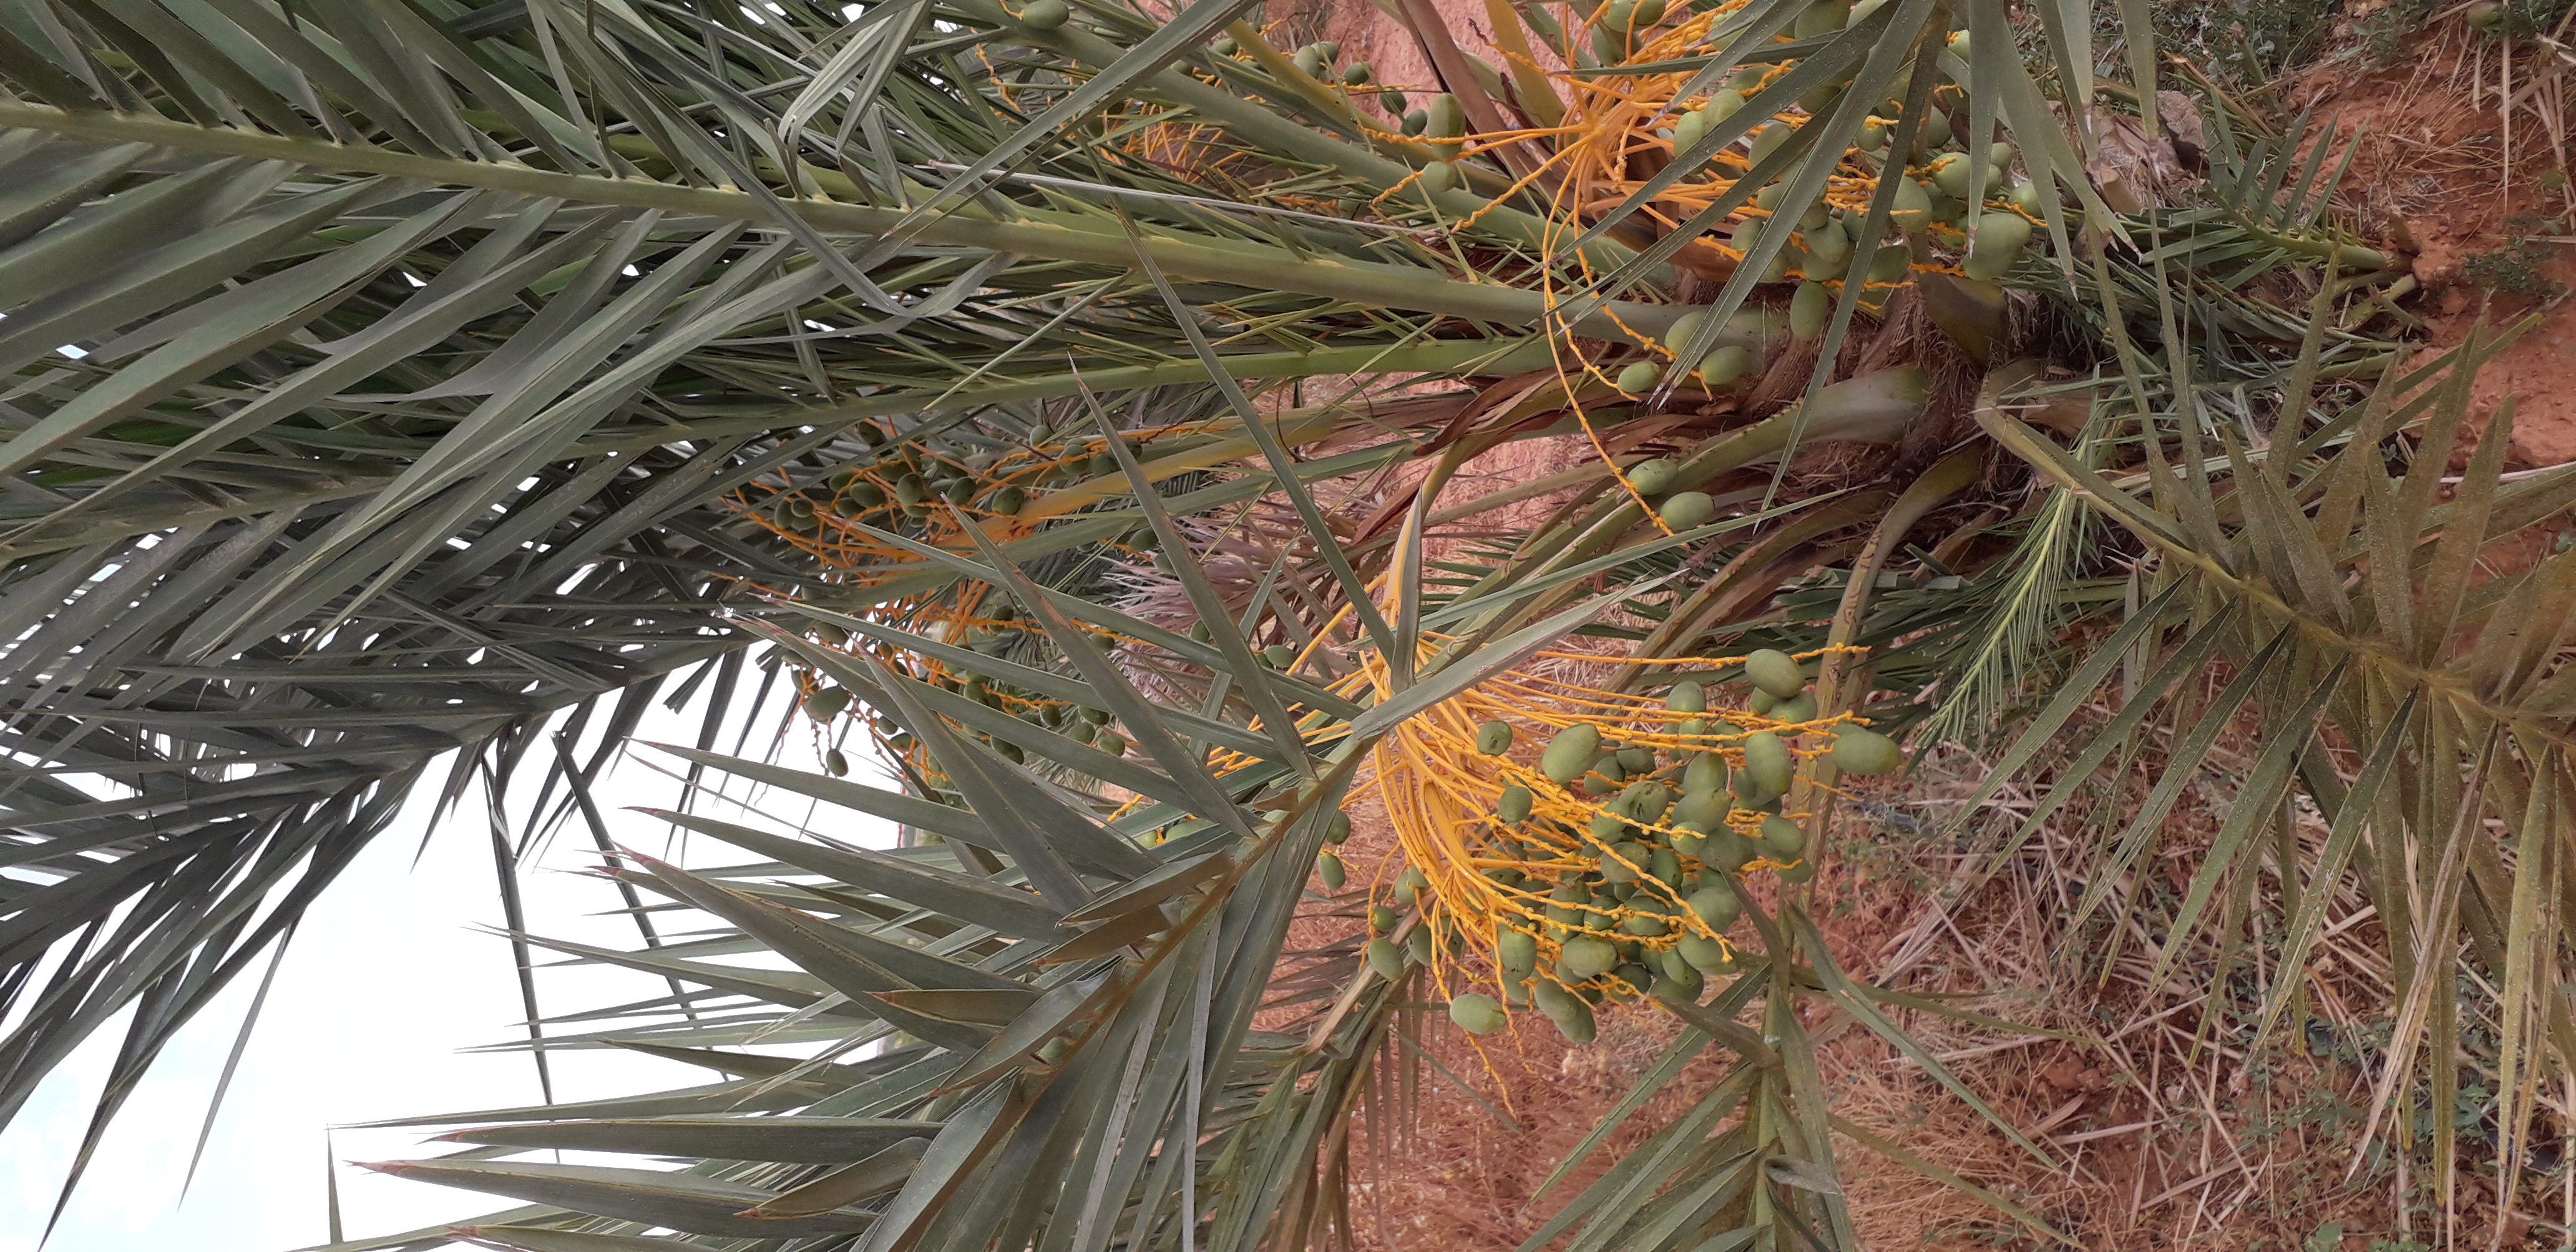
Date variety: Boumajhoul